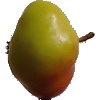
Label: Apple Red Yellow 2